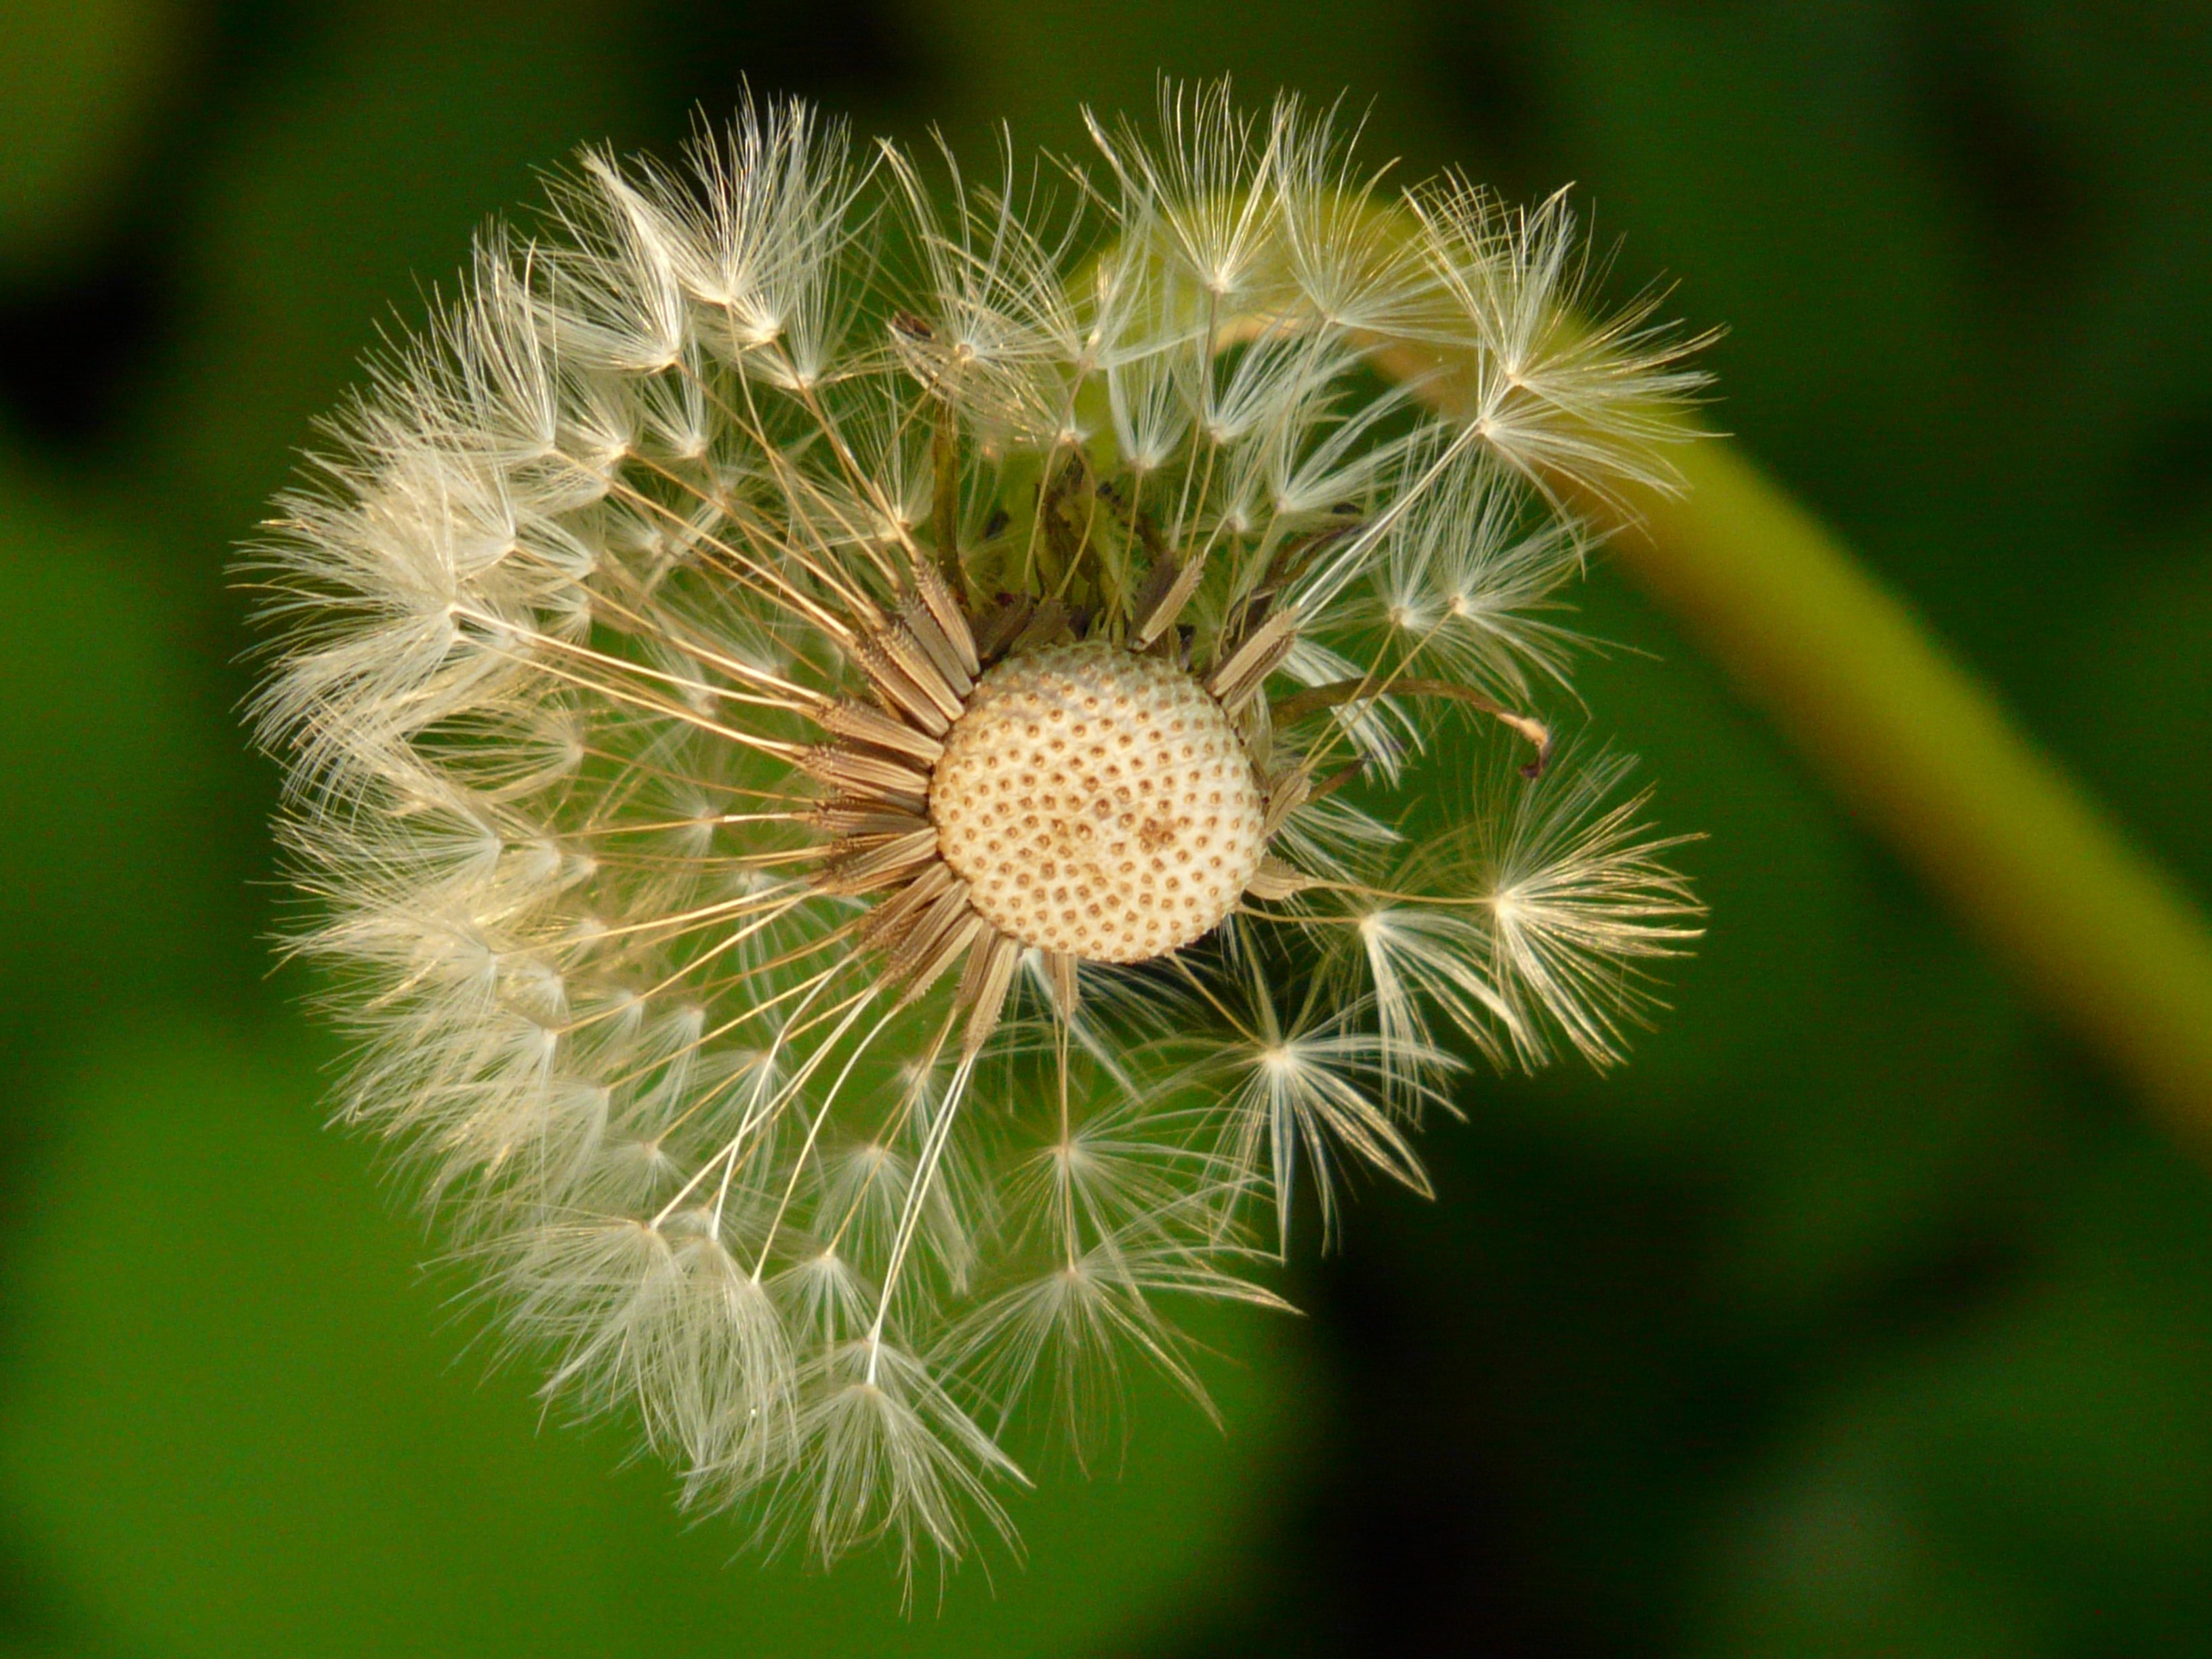
nature, grass, branch, plant, photography, meadow, dandelion, leaf, flower, petal, spring, green, botany, basket, flora, wildflower, stalk, close up, seeds, thistle, macro photography, flowering plant, daisy family, plant stem, land plant, thorns spines and prickles